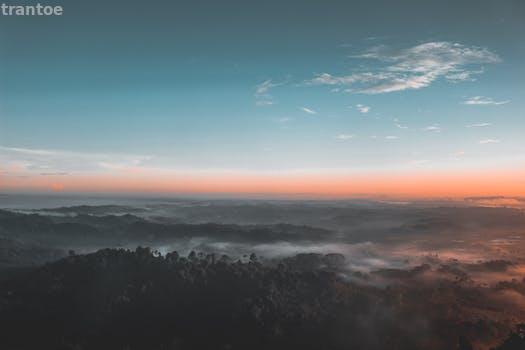
Label: Watermark